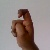
The image shows a hand gesture representing the letter 'X' in Indian Sign Language.